HSC-85

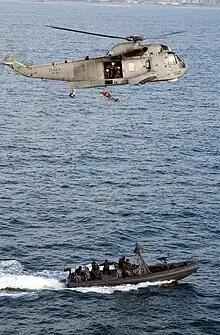
An HC-85 UH-3 Sea King conducts search and rescue training.

On 1 September 1967, the HC-7 SEA DEVILS were established out of two separate HC-1 search and rescue detachments, one homeported at NAAF Ream Field in Imperial Beach, CA and one homeported at NAF Atsugi, Japan. HC-7 flew the Kaman HH-2C Sea Sprite and Sikorsky HH-3A Sea King – dubbed "Big Mothers" – and deployed as detachments supporting combat search and rescue operations throughout the Pacific fleet and Southeast Asia areas of operations. Despite an incredible record of over 150 personnel rescued (including fighter aces LT William Driscoll and LT Randy Cunningham), awards of 5 Navy Crosses, 3 Silver Stars, 8 Distinguished Flying Crosses and the only Medal of Honor awarded to a Naval Aviator during the Vietnam War (LT Clyde Lassen), HC-7 and all associated detachments were disestablished on 30 June 1975.